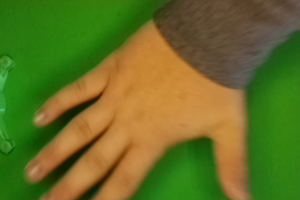
Label: paper